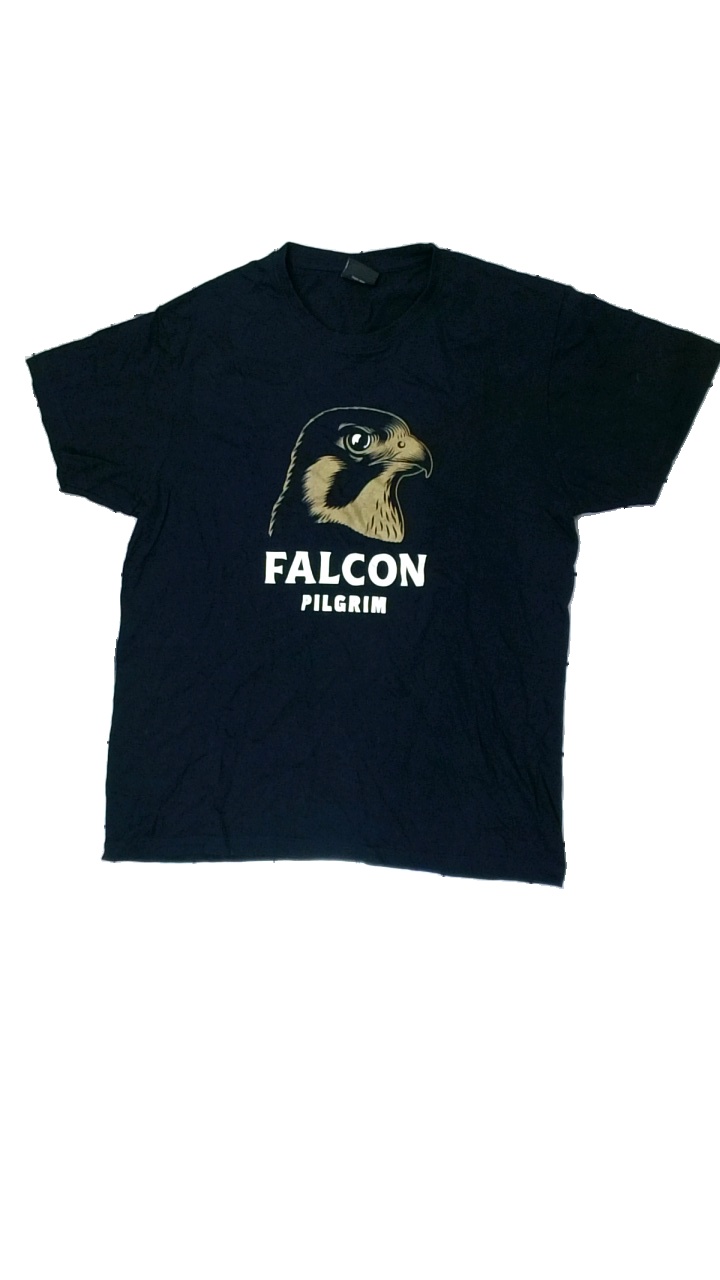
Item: T-shirt (Men)
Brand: Tee Jays
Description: svart t-shirt med falk och text fram och bak, hårig över hela
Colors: Black, White, Brown
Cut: Regular
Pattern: Other
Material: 100% cotton
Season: All
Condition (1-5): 3
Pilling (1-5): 5
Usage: Export
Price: <50